McKinley Building

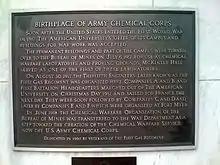
This sign commemorates the establishment of the U.S. Army Chemical Corps in June 1918.

April 2, 1917 the United States officially declared war on Germany and entered World War I. American University entered into an agreement with the U.S. government to use the University campus and the McKinley building for war purposes. Camp Leach with acres of barracks was created on campus and the McKinley building was to be turned over to the Bureau of Mines after completion of the interior, renovations which the government paid for. The U.S. modified and finished the interior of McKinley Building, creating the chemical weapons lab, one of the biggest in the nation.